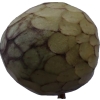
Label: cherimoya